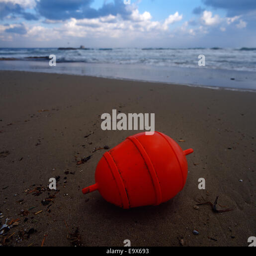
an orange buoy laying on a sand